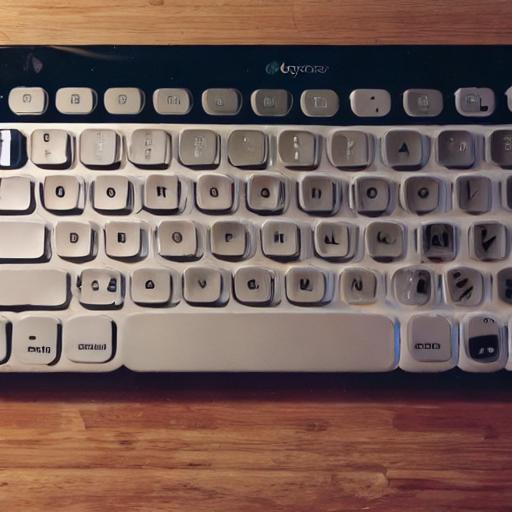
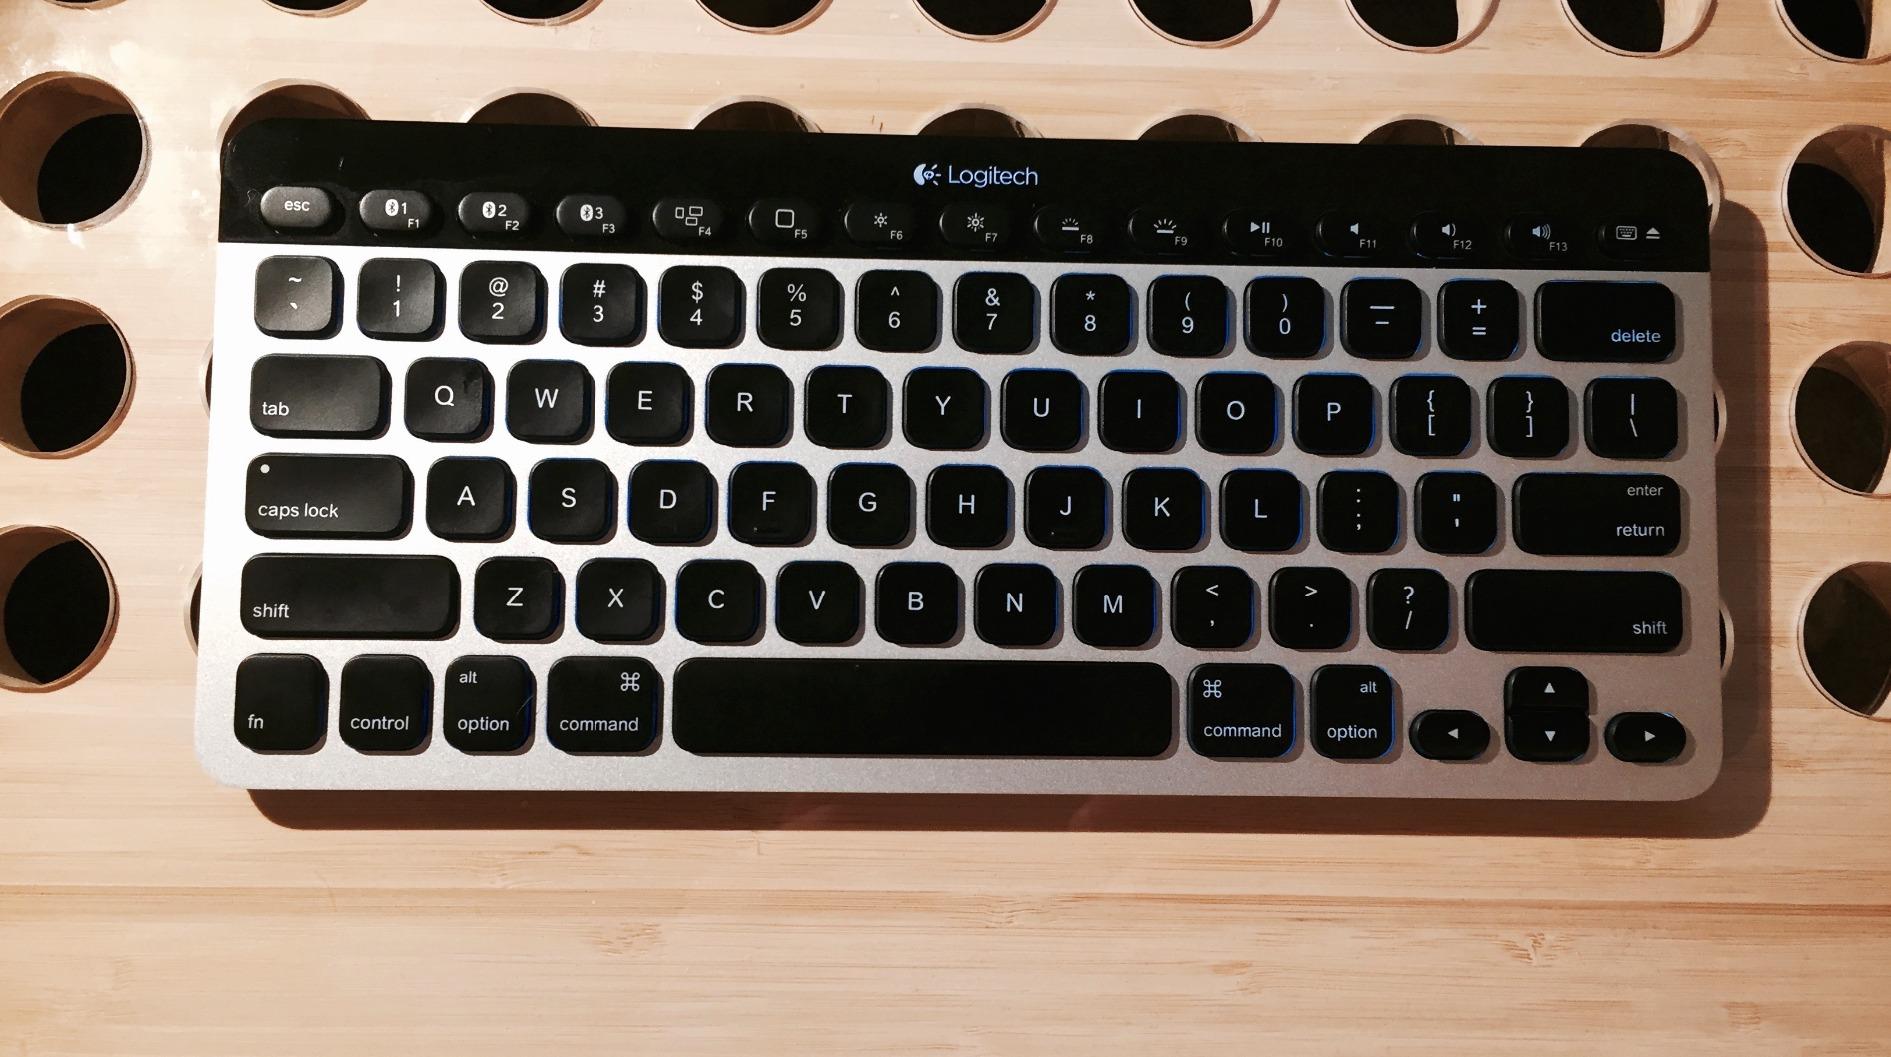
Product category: keyboard
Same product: no